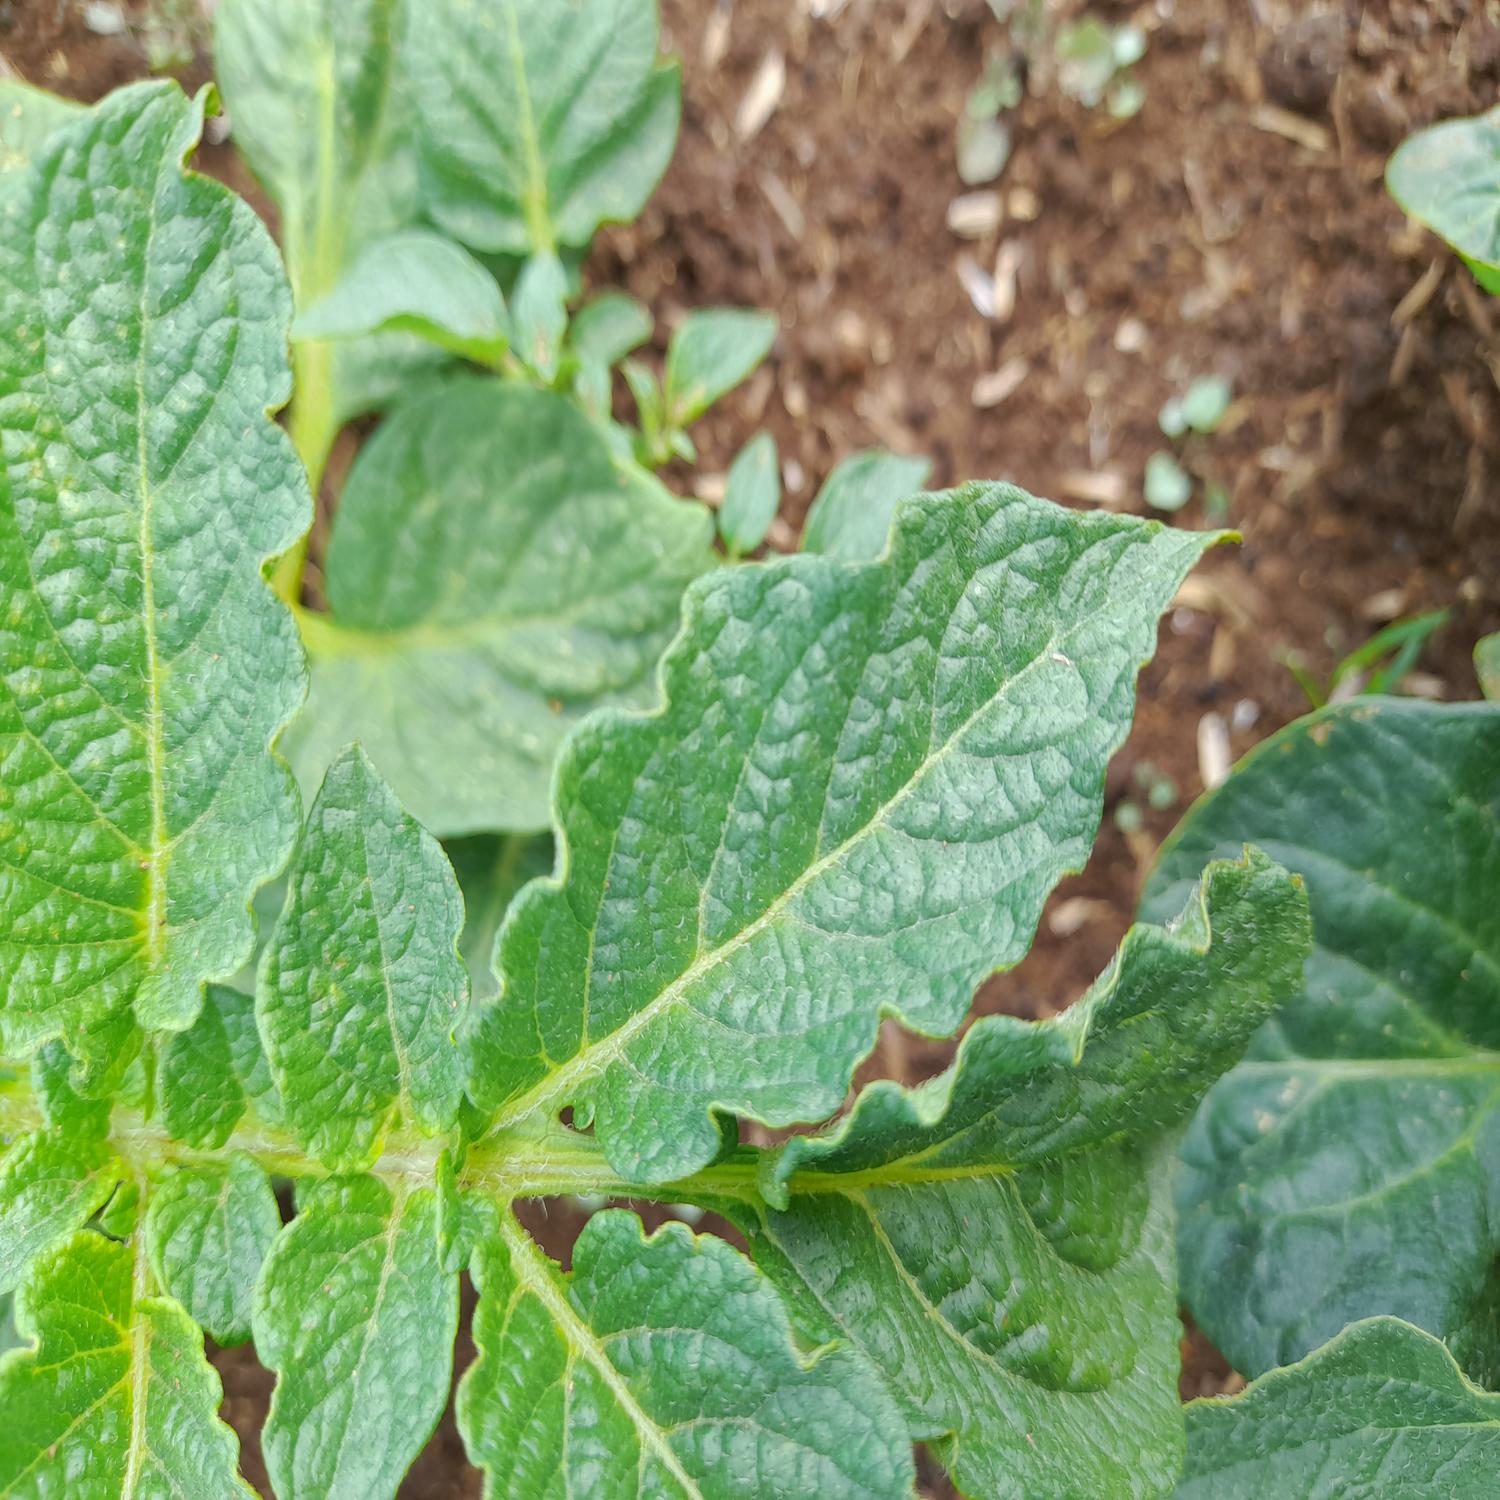
Etiqueta: Virus